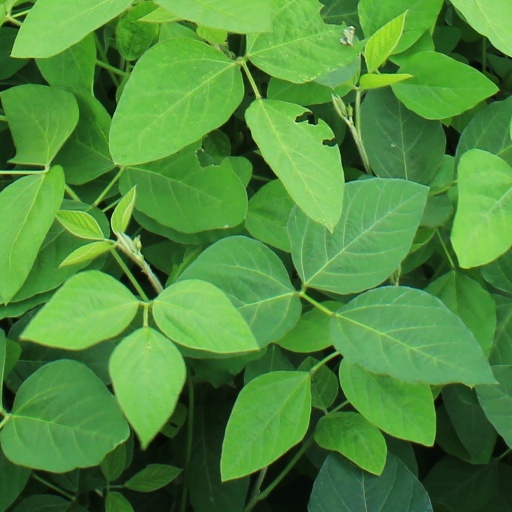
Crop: soybean